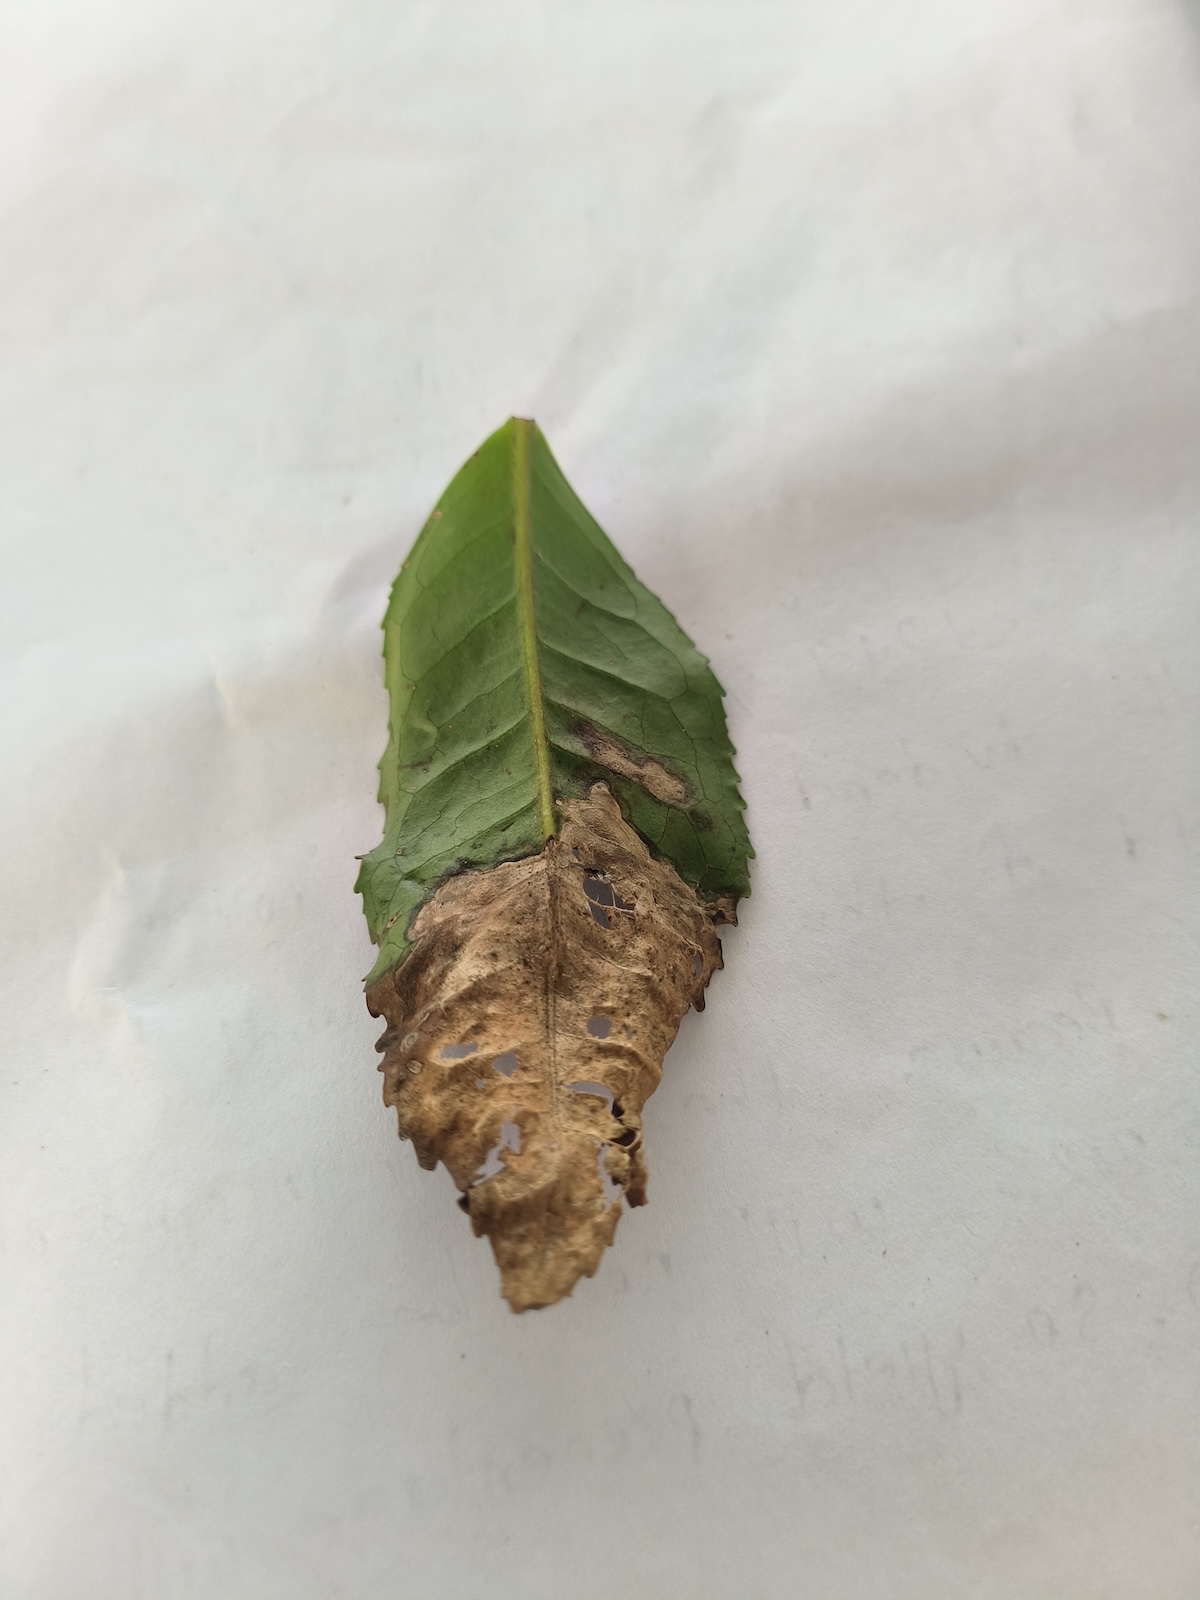
Label: Gray Blight